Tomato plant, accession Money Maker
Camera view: tilt-top (135 deg); turntable rotation: 330 degrees
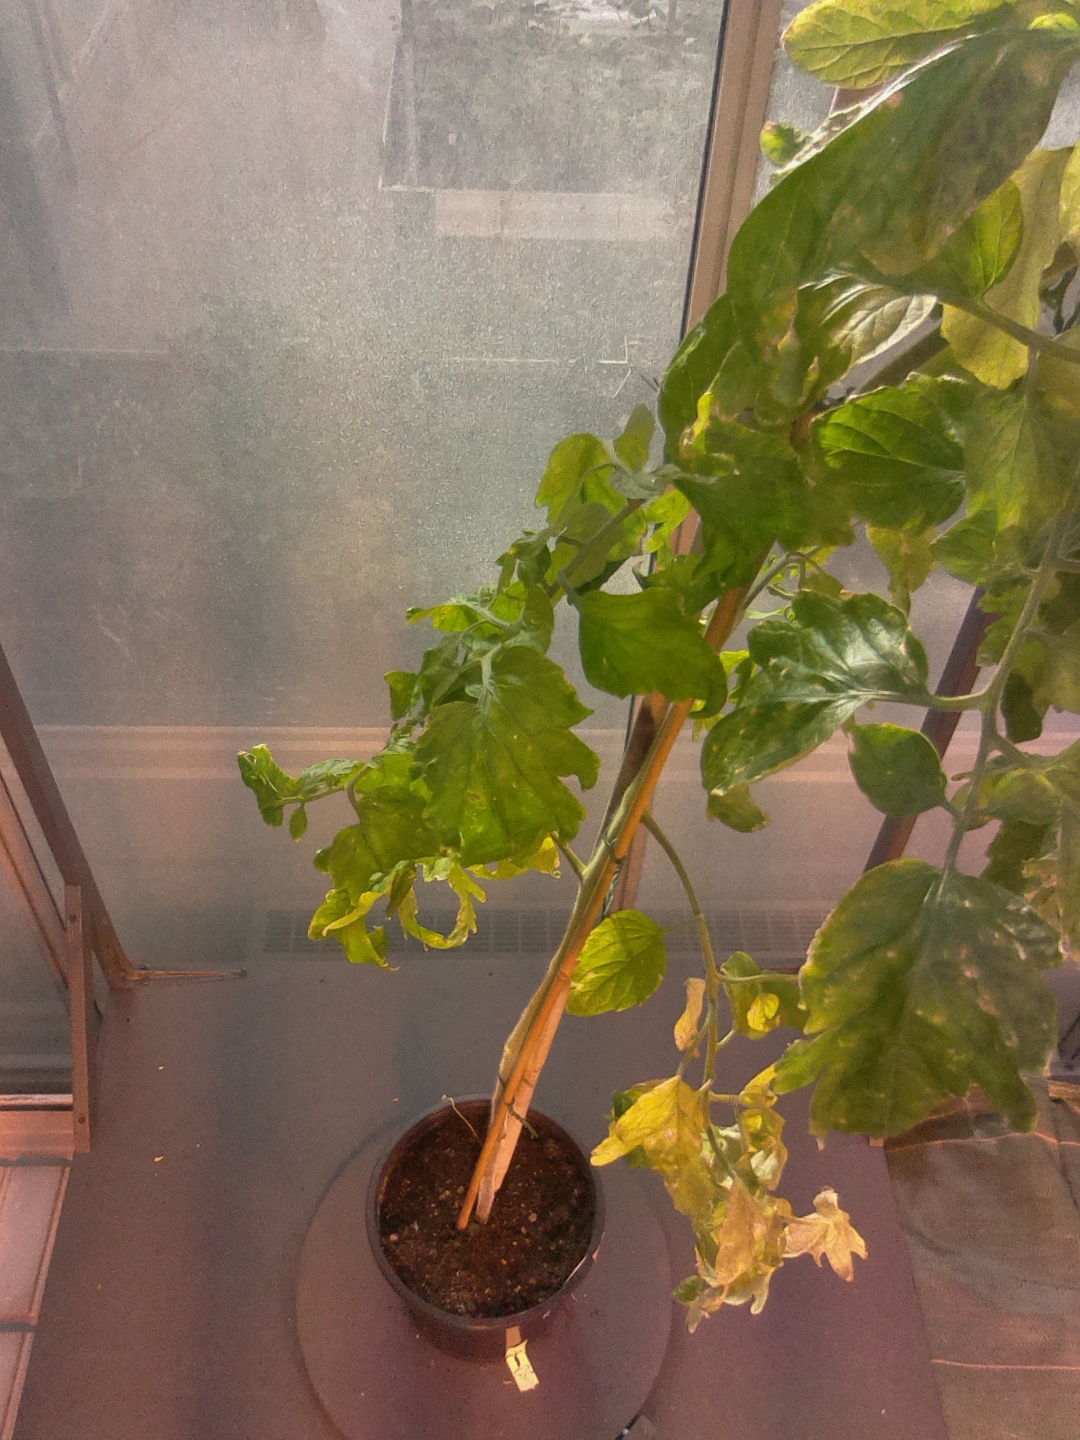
BBCH growth stage 78: 80% -90% of final fruit size